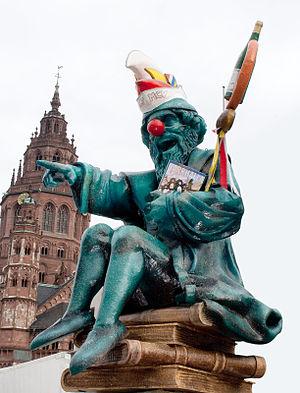
Substitut de Gutenberg pendant le campagne du fr:carneval de Mayence 2009
Le carnaval de Mayence est un carnaval organisé dans la ville de Mayence, dont les préparatifs commencent chaque année le 11 novembre pour aboutir au défilé du Lundi des Roses.